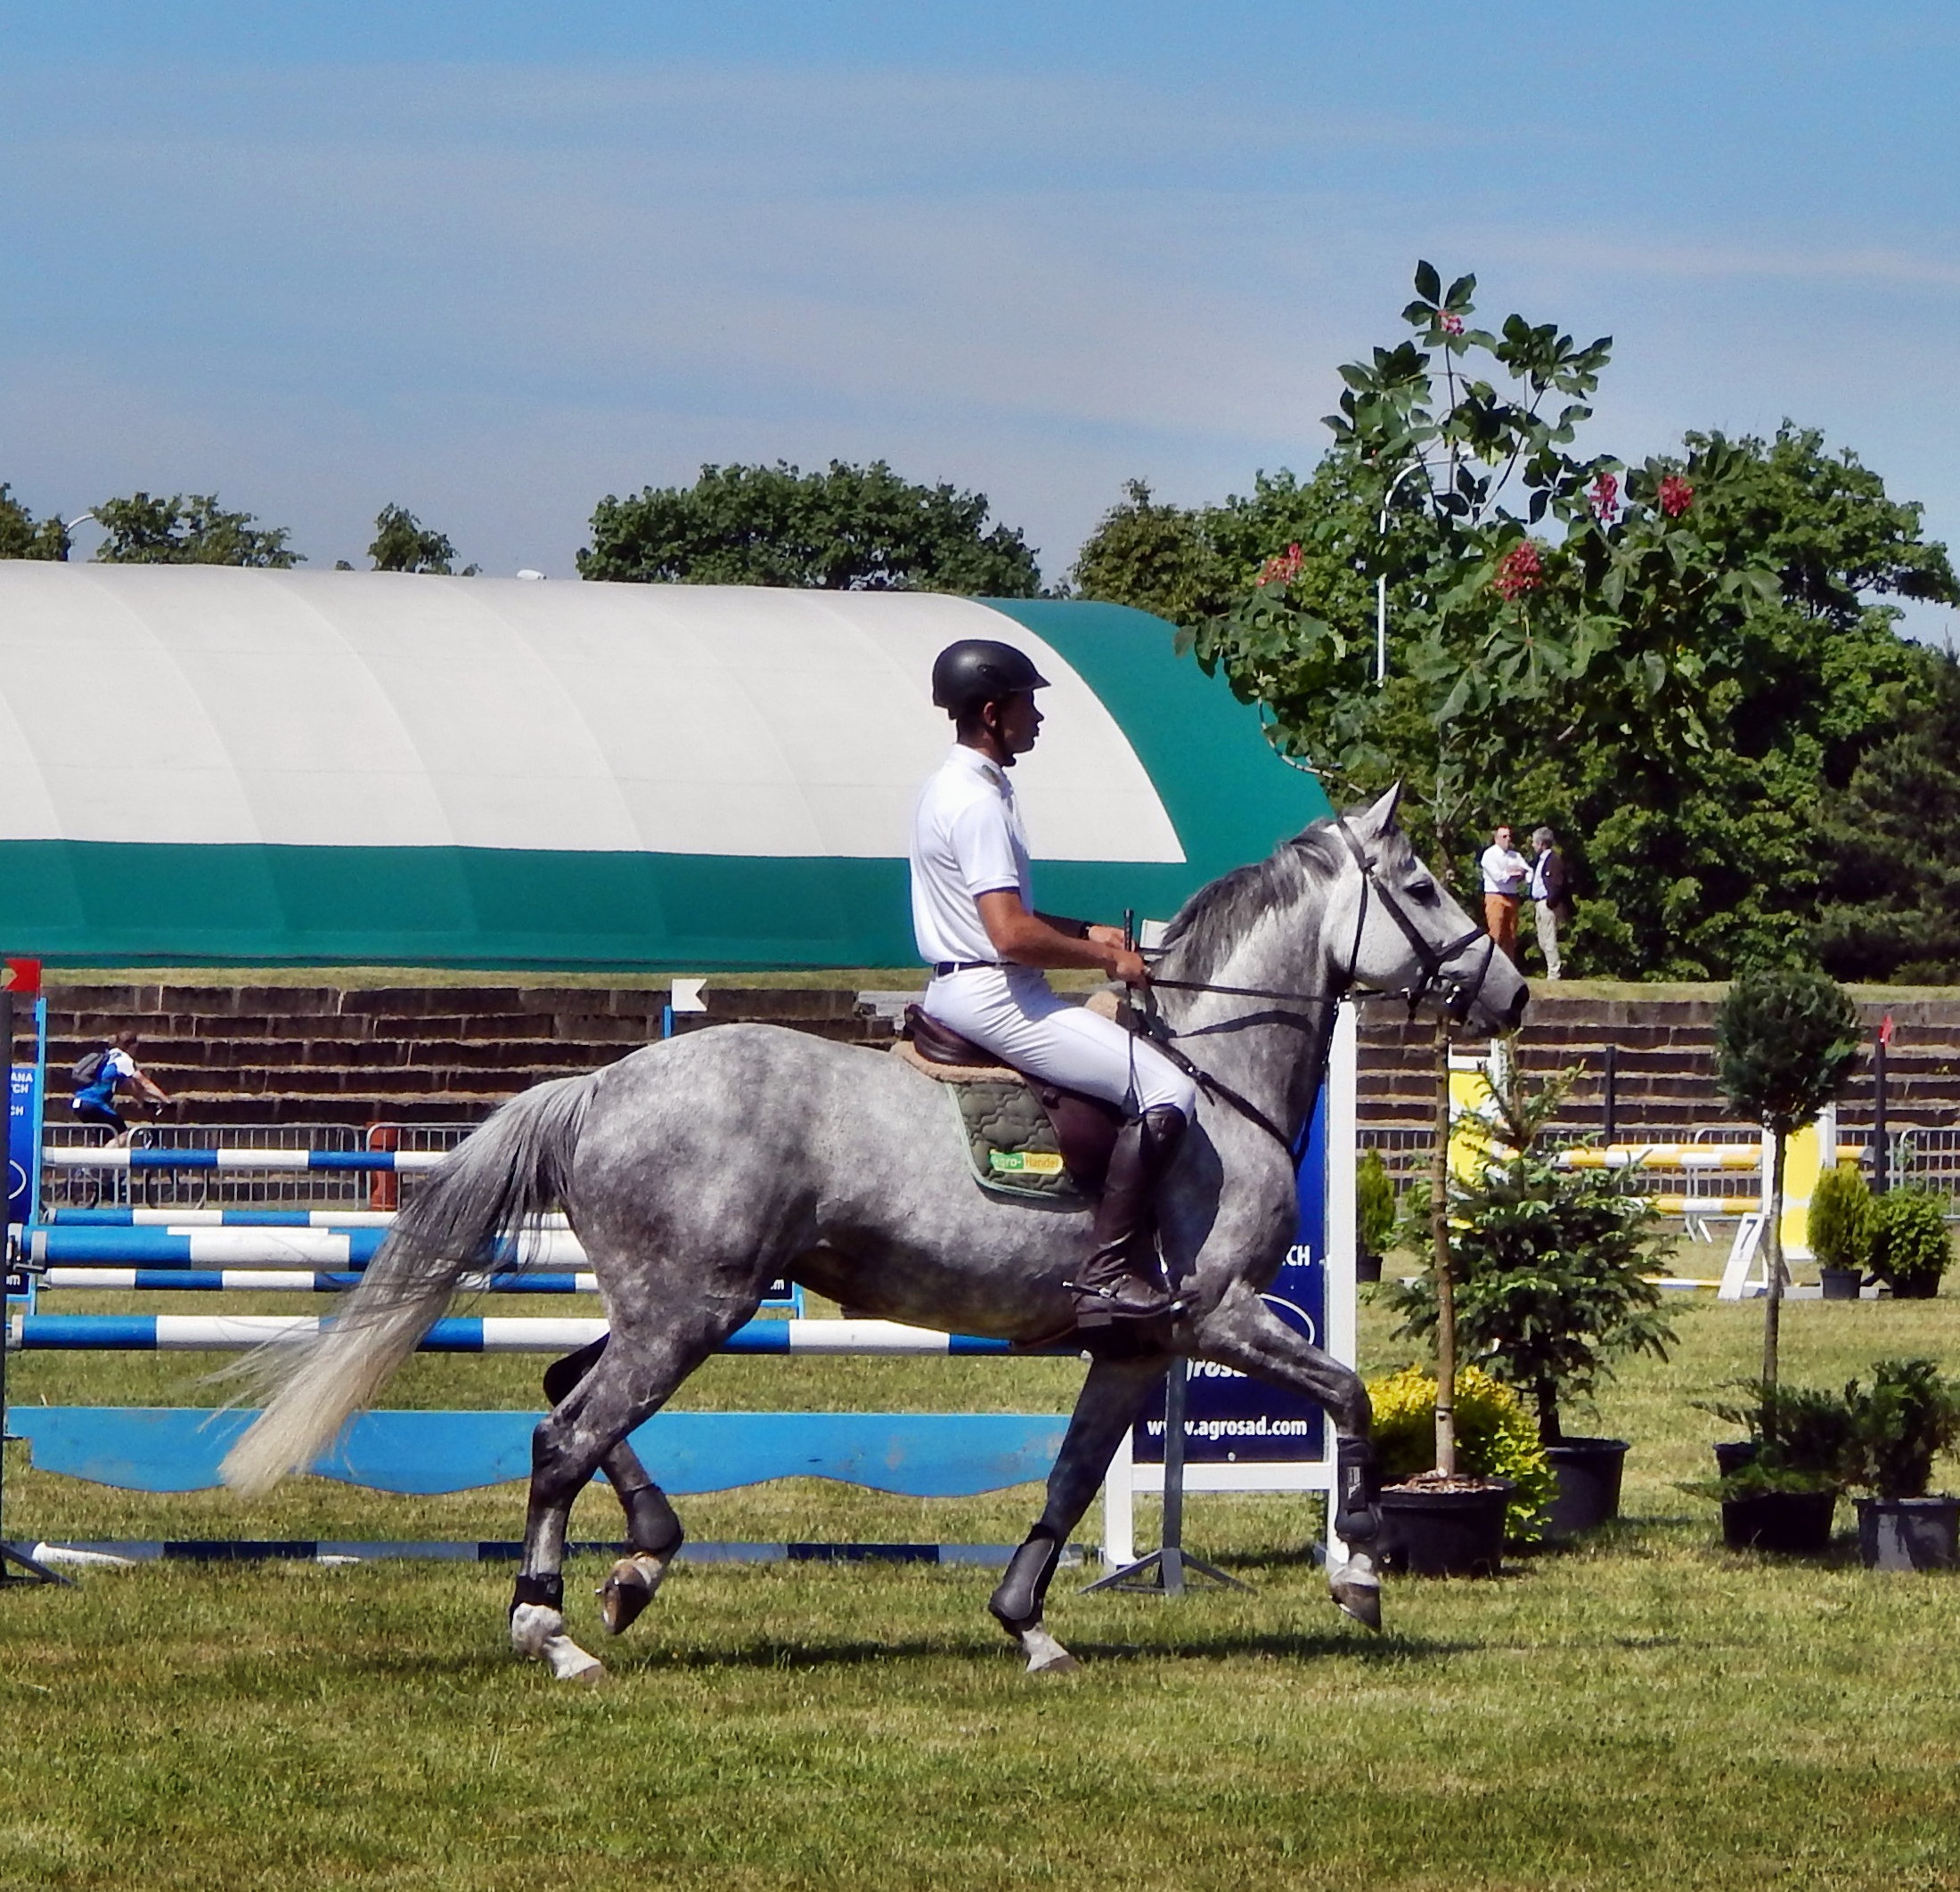
animal, jumping, horse, mammal, stallion, horses, sports, mare, jockey, equestrianism, equitation, physical exercise, eventing, the horse, show jumping, hooves, galop, horse like mammal, human action, horse harness, animal sports, english riding, equestrian sport, hunt seat